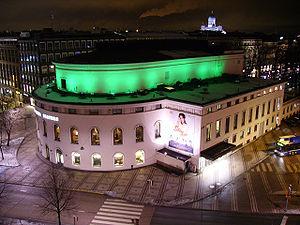
Cet article est une liste partielle des bâtiments et meubles conçus par Eero Saarinen.
Cette Liste des bâtiments historiques d'Helsinki est non exhaustive et répertorie les plus anciens bâtiments du centre d'Helsinki datant du milieu du XVIIIᵉ siècle.